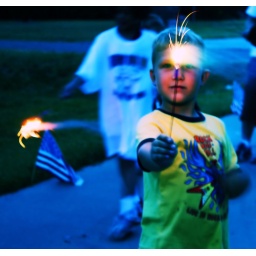
And it's true that the clouds just hung around Like black Cadillacs outside a funeral.